Hälsoresan – En smal film av stor vikt

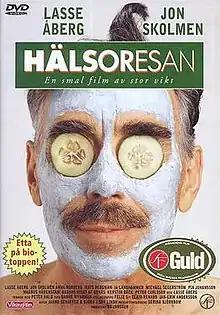
DVD cover

Hälsoresan – En smal film av stor vikt is a Swedish comedy film, which was released to cinemas on 25 December 1999 and directed by Lasse Åberg. It is the fifth film in the "Sällskapsresan" film series.